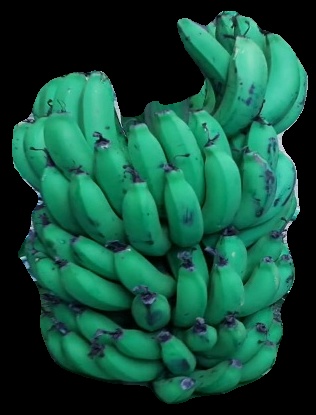
Variety: pachbale
Grade: grade2